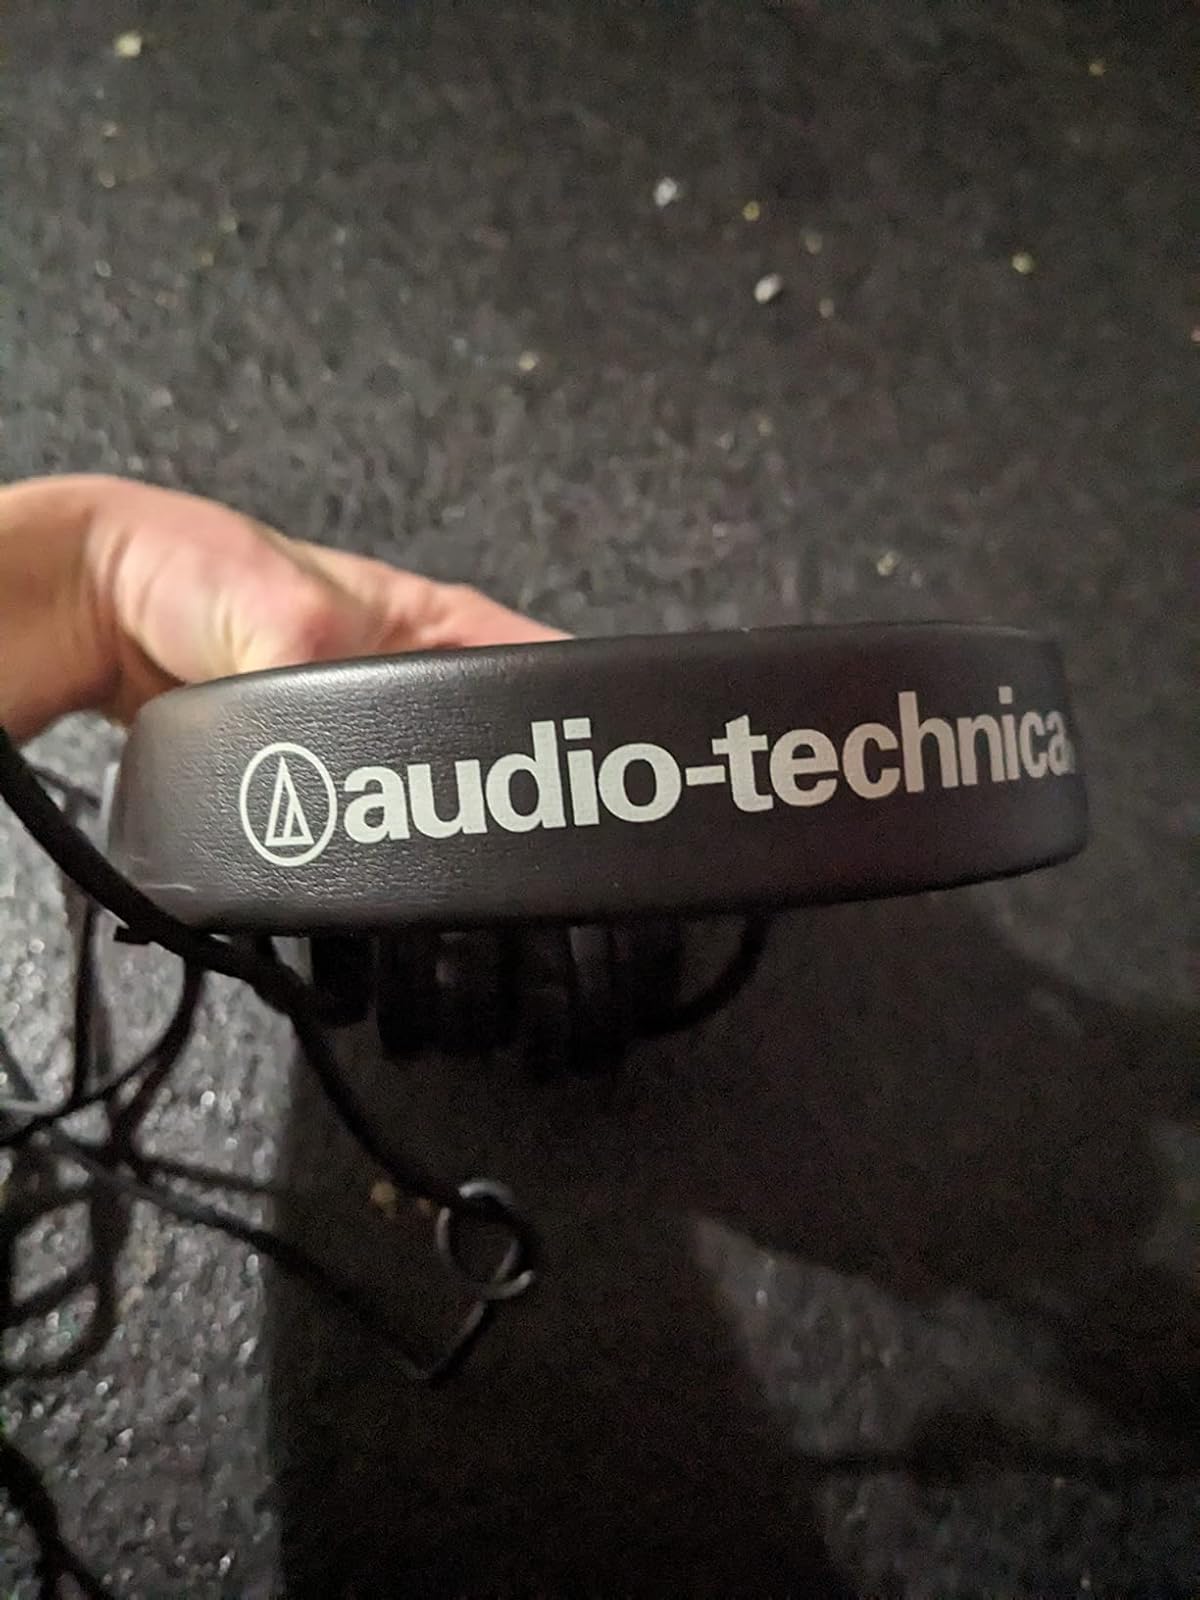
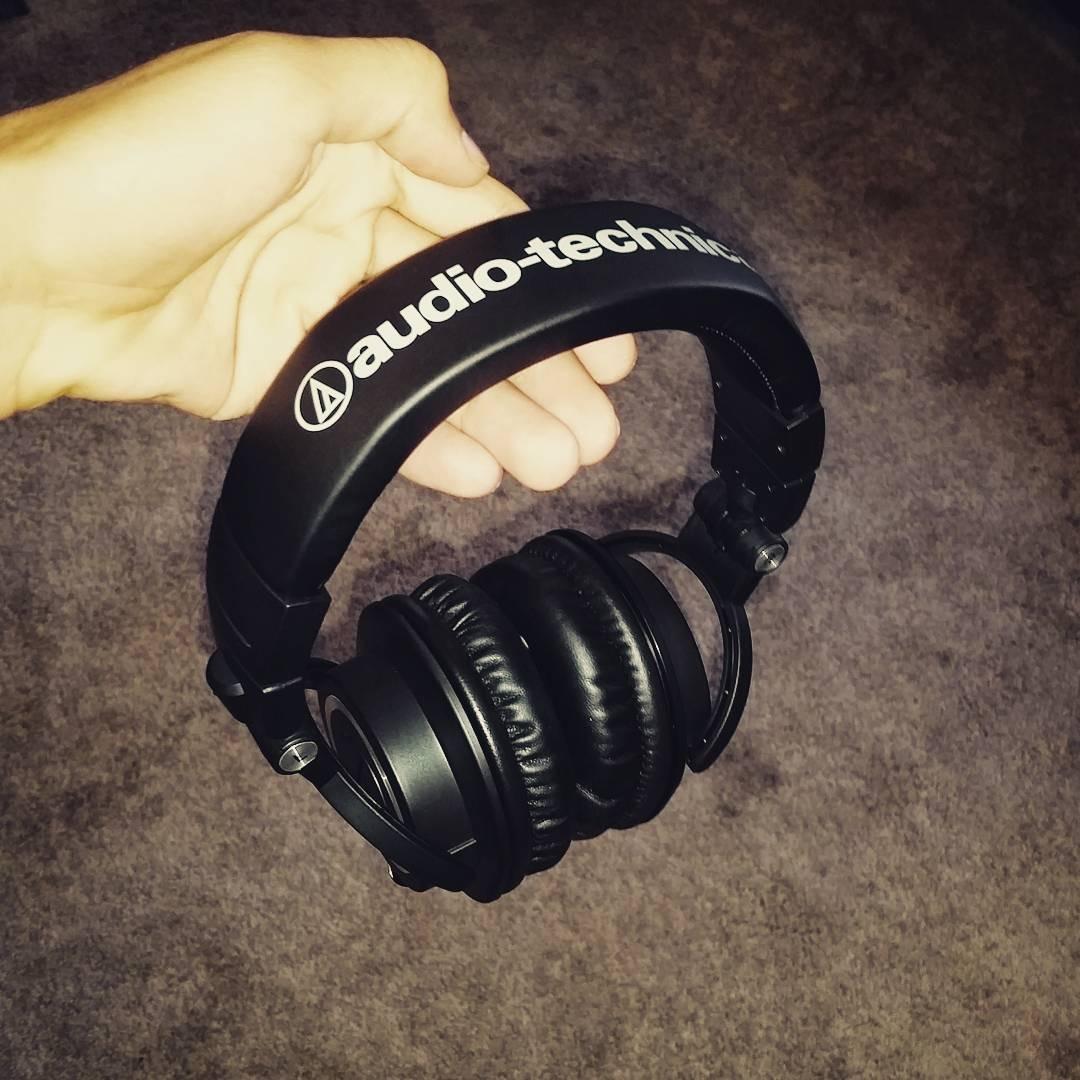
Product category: headphones
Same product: no